Macquarie University

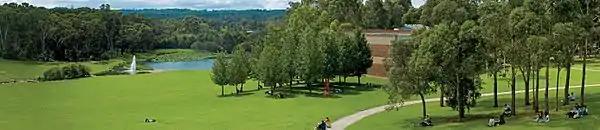
University Lake, a popular spot for students

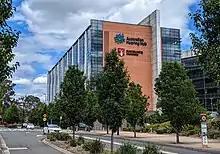
The Australian Hearing Hub building at Macquarie University

Macquarie University's main campus is about north-west of the Sydney CBD and is set on 126 hectares of rolling lawns and natural bushland. Macquarie's location within the high-technology corridor of Sydney's north-west, in close proximity to Macquarie Park and its surrounding industries, has been crucial in its development as a relatively research intensive university.